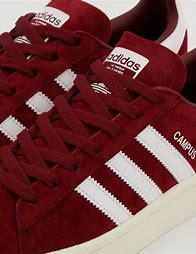
Brand: Adidas
Model: Campus